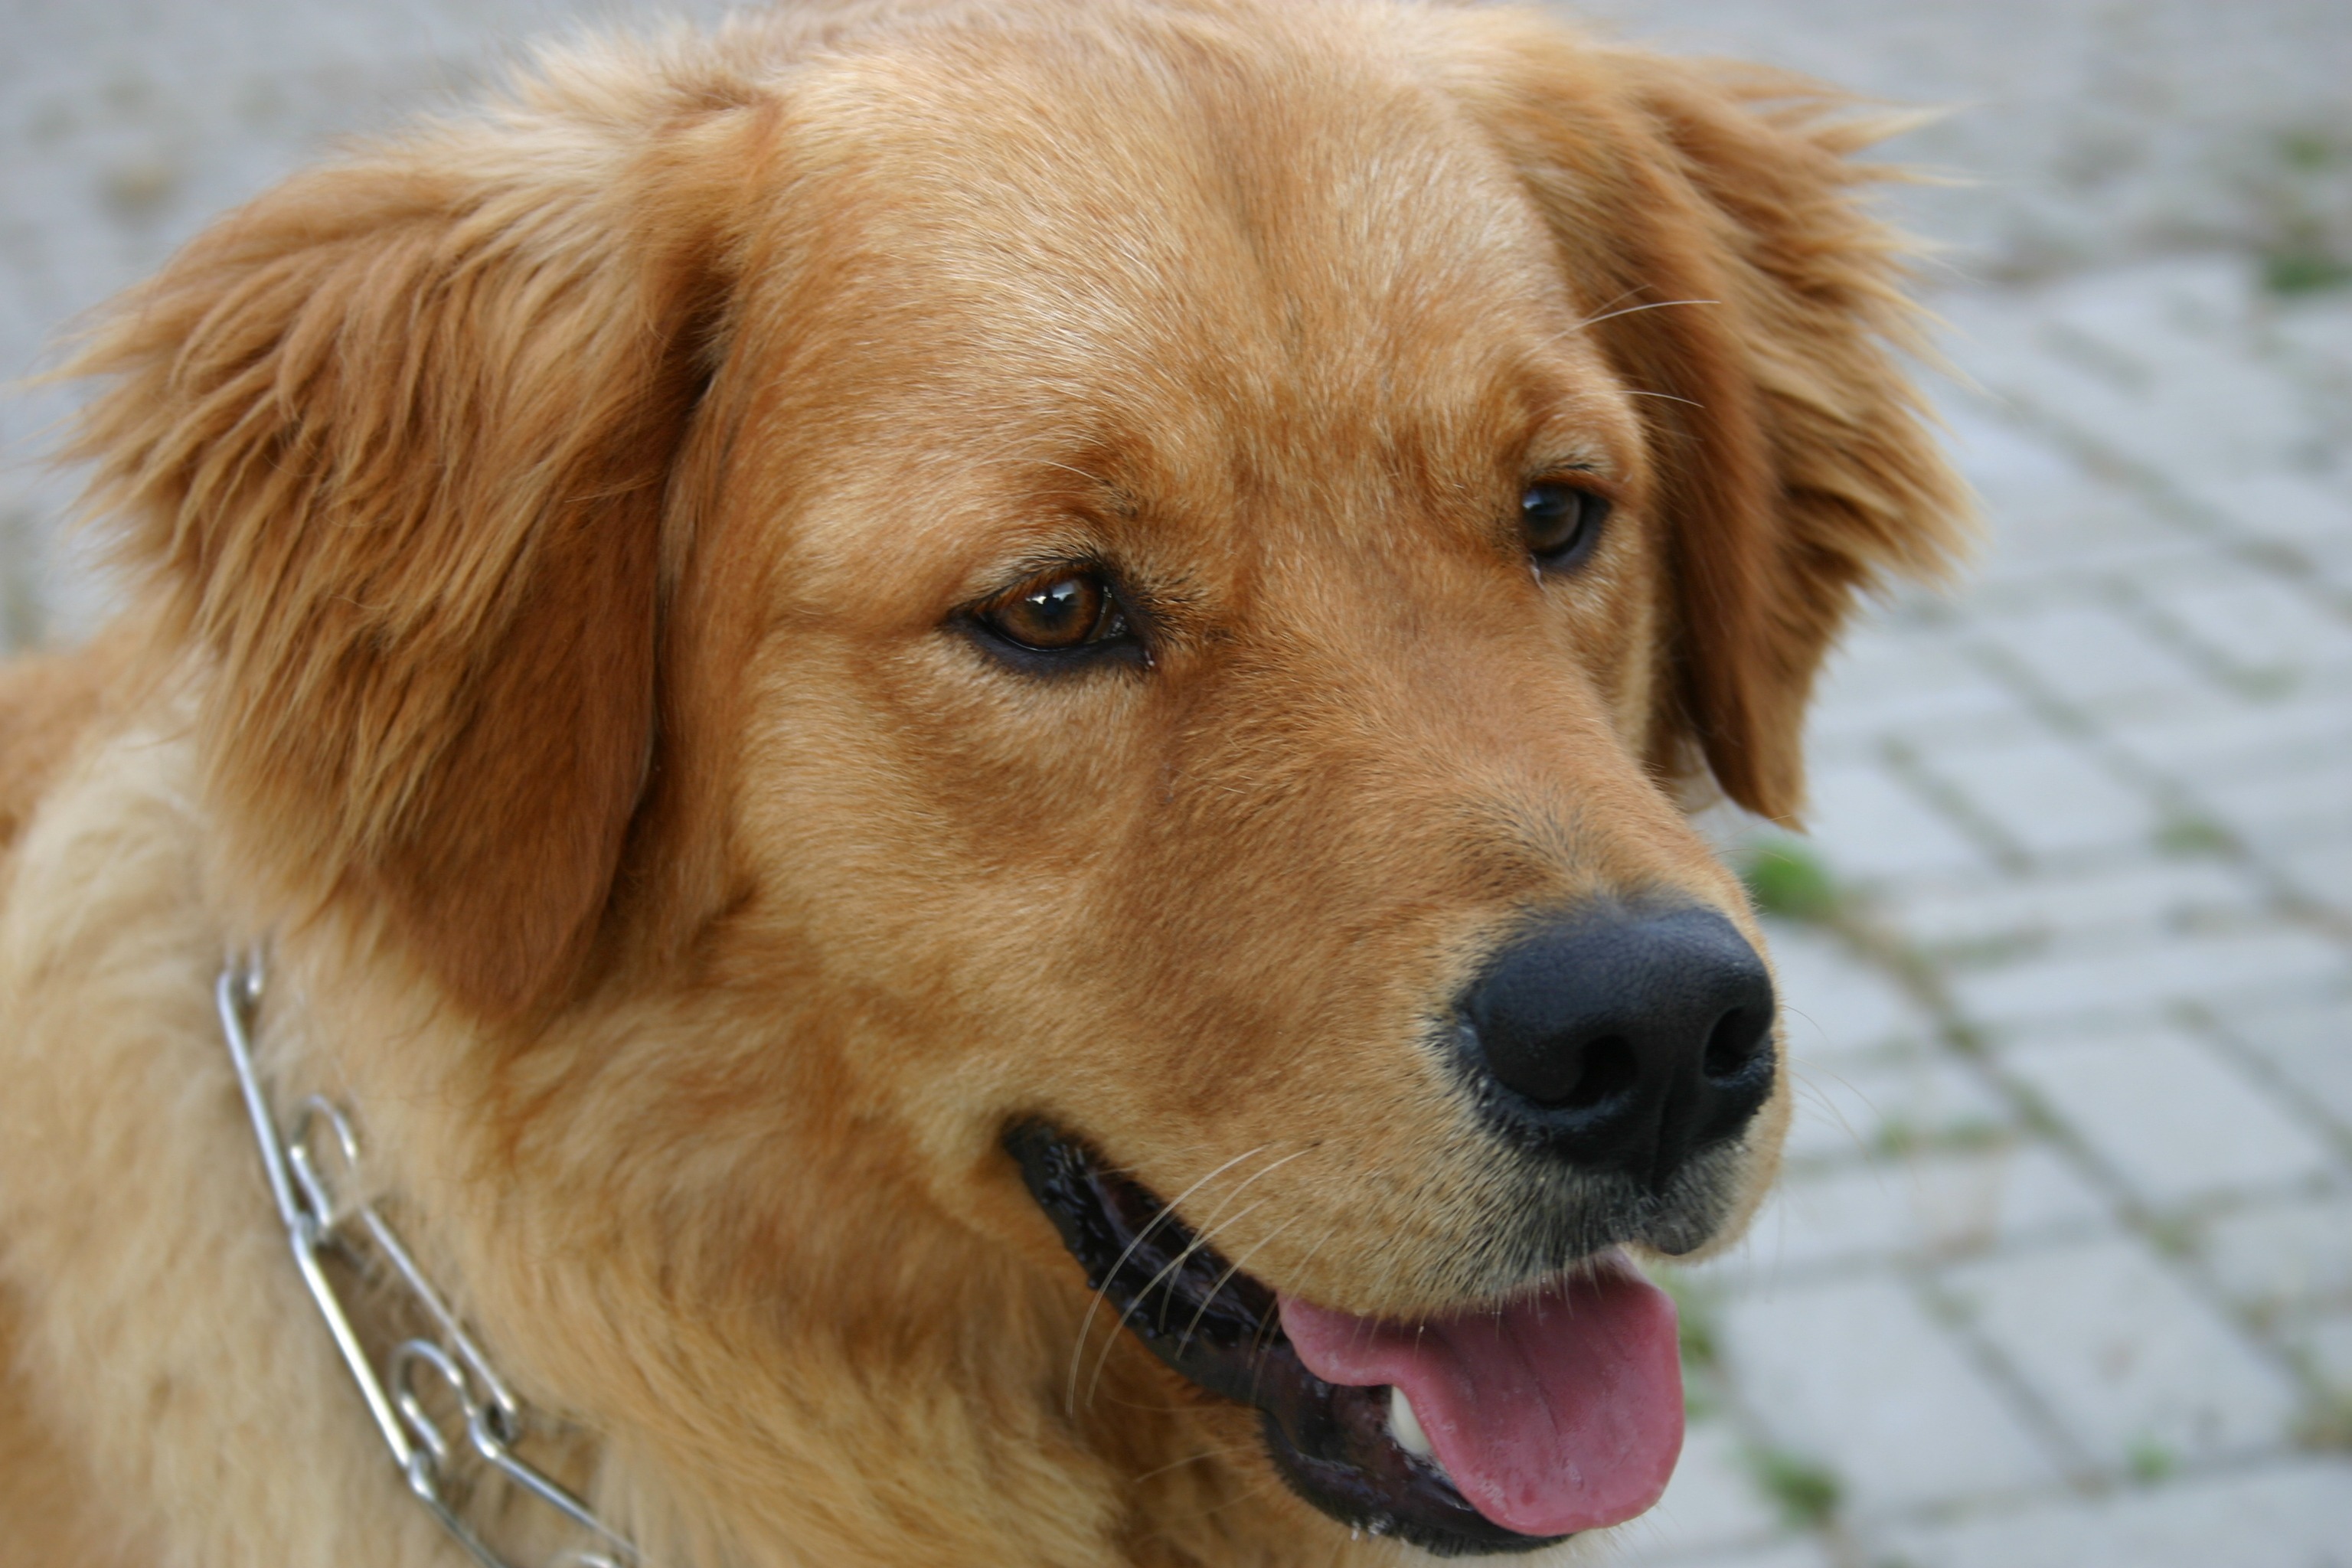
street, puppy, dog, animal, cute, mammal, nose, golden retriever, animals, vertebrate, labrador retriever, scott, dog breed, retriever, pasha, sleepyhead, asleep, dog like mammal, dog crossbreeds, nova scotia duck tolling retriever, haighlander